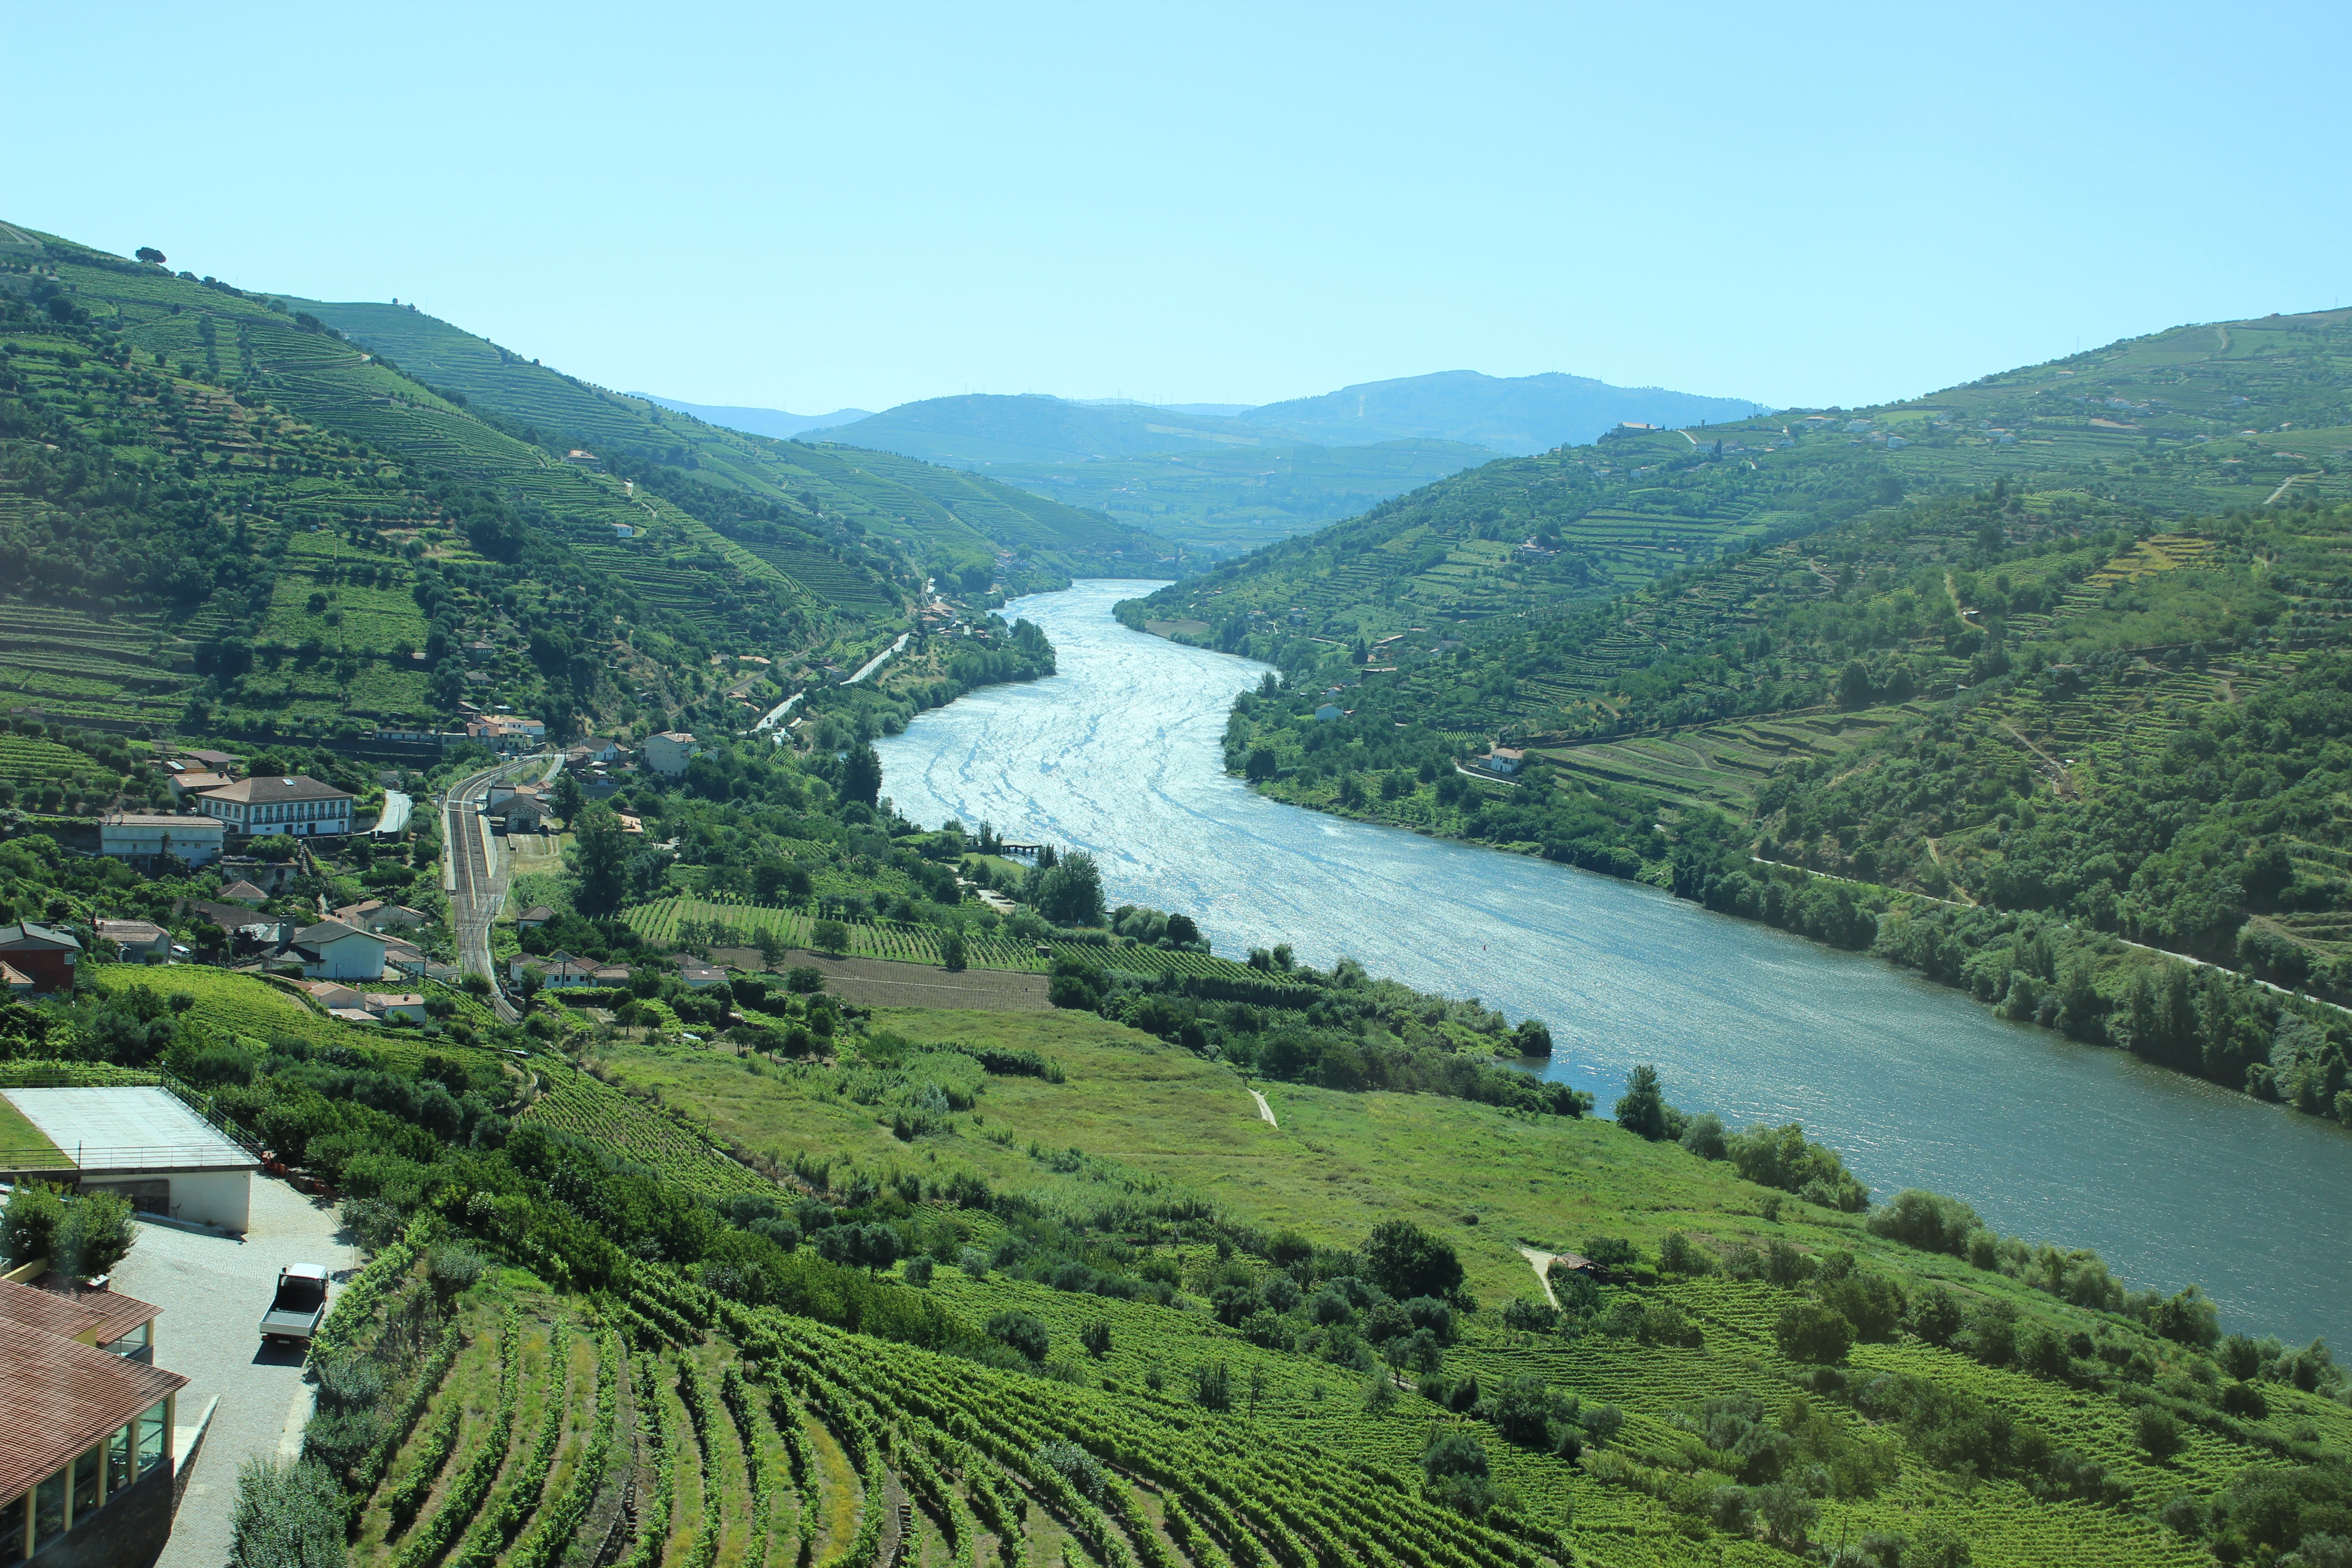
landscape, mountain, vineyard, hill, lake, river, valley, mountain range, fjord, reservoir, overlook, plateau, ecosystem, douro, landform, aerial photography, mountain pass, hill station, areas, mountainous landforms